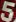
Number: 5